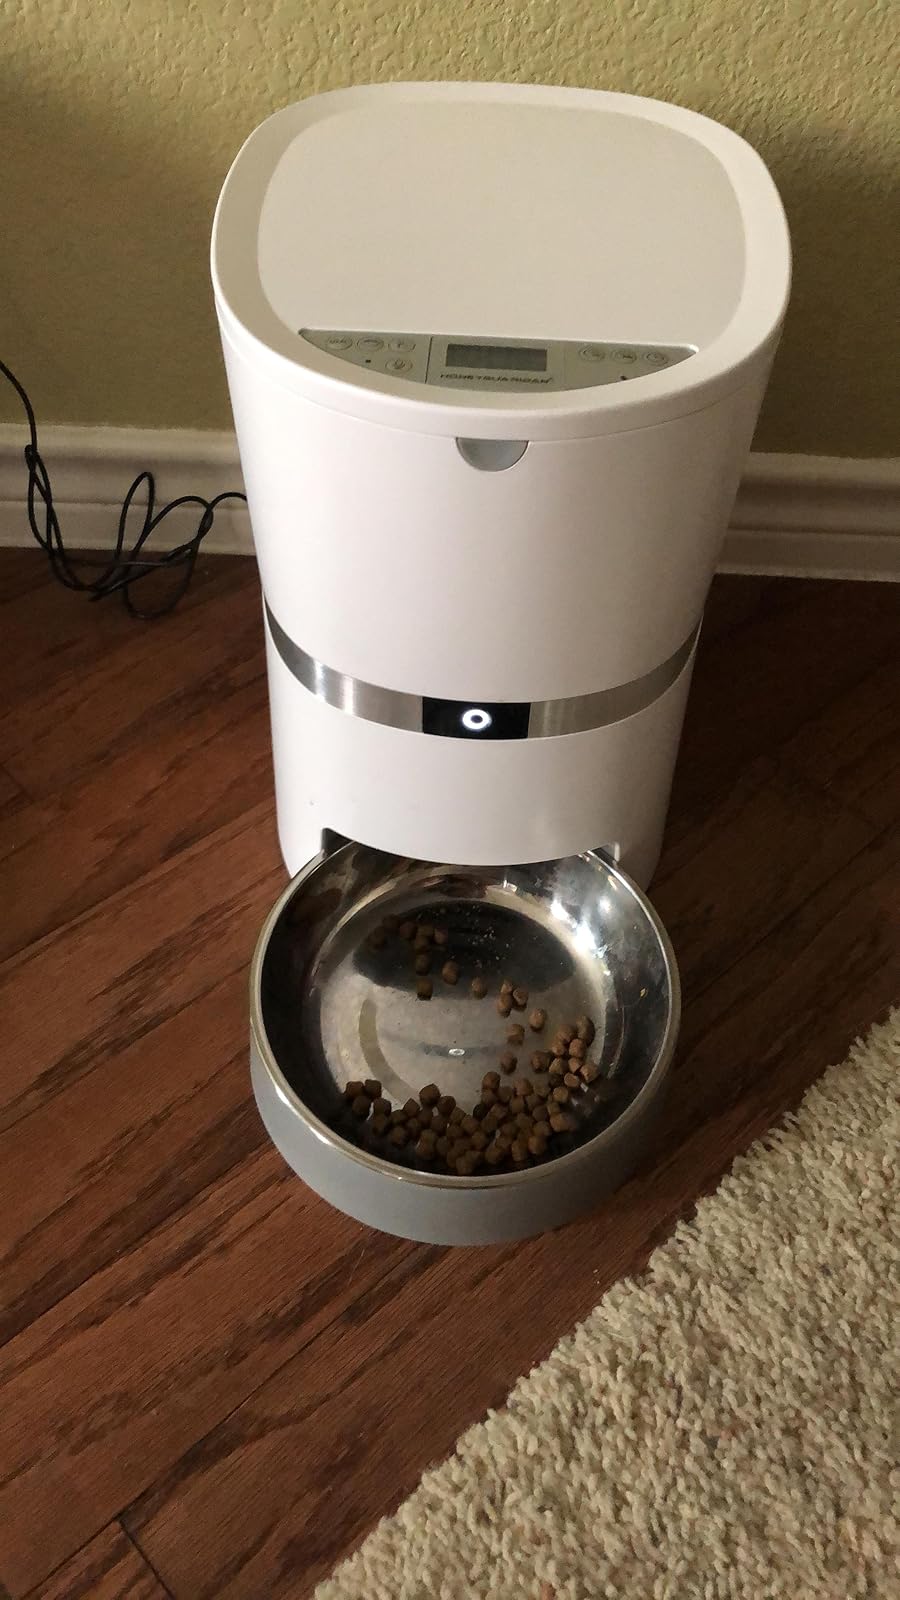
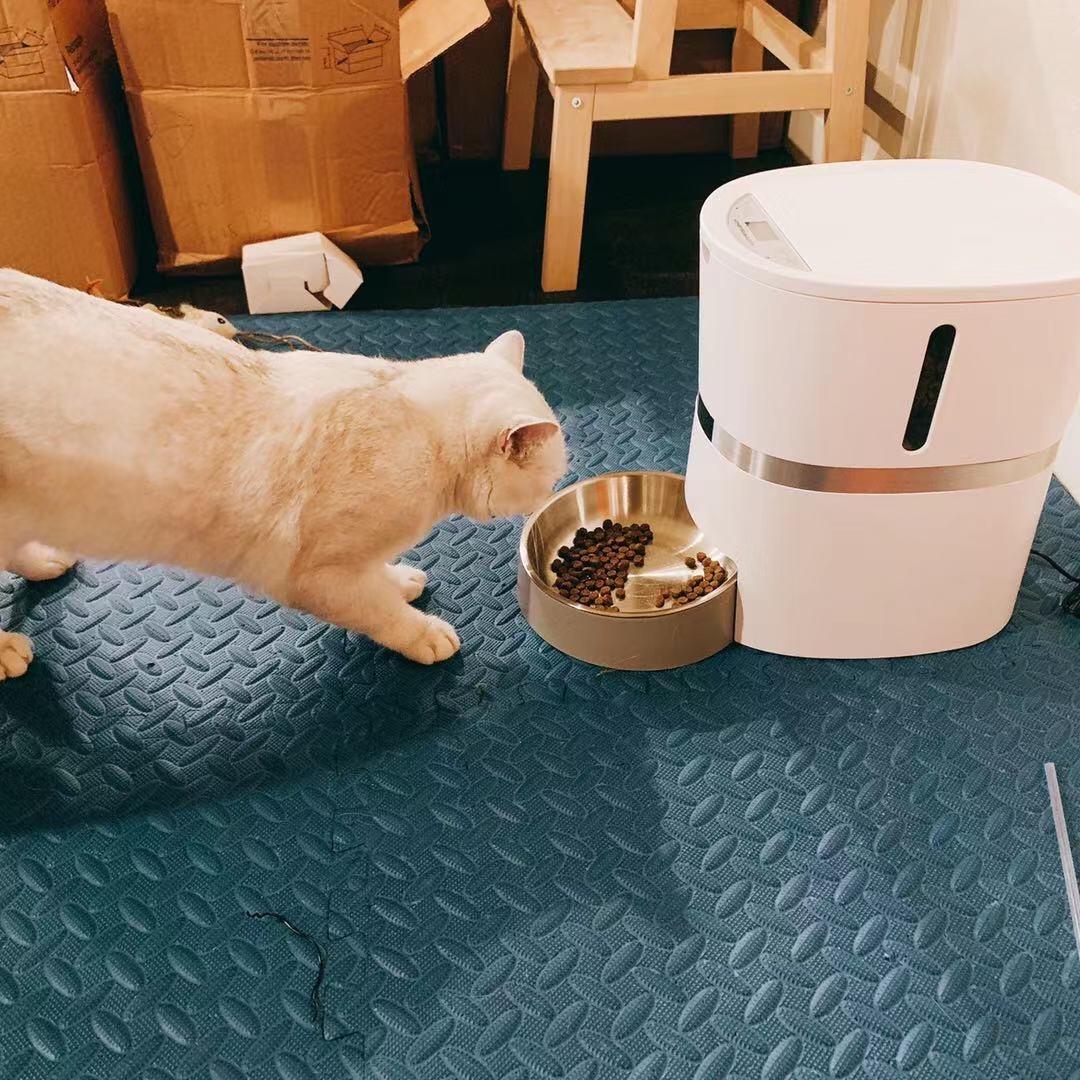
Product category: items_feeder
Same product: yes